Commander Keen in Goodbye, Galaxy

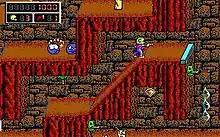
Gameplay in "Secret of the Oracle". Both stunned and un-stunned enemies can be seen, as can dart traps, water droplets, and a yellow keycard gem.

The two episodes of "Commander Keen in Goodbye, Galaxy" are side-scrolling platform video games: the majority of the game features the player-controlled Commander Keen viewed from the side while moving on a two-dimensional plane. The player can move left and right and can jump, and can use a pogo stick to bounce continuously and jump higher than they can normally with the correct timing. The levels are composed of platforms on which Keen can stand, viewed from slightly above so as to give a pseudo-3D effect, and some platforms allow Keen to jump up through them from below, while others feature fireman's poles that Keen can climb up or down. Keen can also grab onto the edge of platforms and pull himself up. Once entered, the only way to exit a level is to reach the end, though unlike in the first trilogy of episodes, "Commander Keen in Invasion of the Vorticons", the player can save their game at any point. In between levels the player travels on a two-dimensional map, viewed from above; from the map the player can enter levels by approaching the entrance or save their progress in the game. Some levels are optional to enter and may be bypassed.